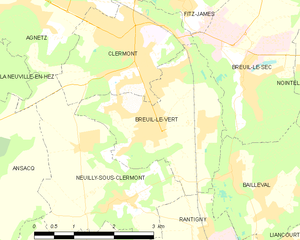
Breuil-le-Vert est une commune française située dans le Nord de la France dans le département de l'Oise, en région Hauts-de-France. Elle fait partie de l'aire urbaine et de l'agglomération de Clermont, ville la plus proche.